Renal stone formation in space

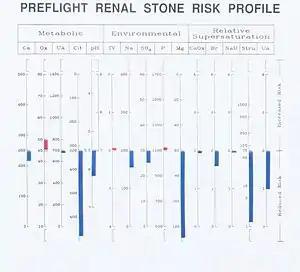
Figure 4-2a. Representative preflight renal stone risk profile determined in a single crew member before a short-duration flight (i.e., Space Shuttle). BLUE bars represent decreased risk, RED bars represent increased risk.

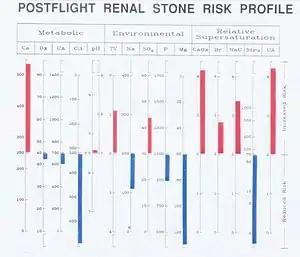
Figure 4-2b. Representative postflight renal stone risk profile determined in the same crewmember immediately following a short-duration flight (i.e., Space Shuttle). Blue bars represent decreased risk, red bars represent increased risk.

Investigations of environmental and biochemical renal stone formation risk factors on short and long duration Shuttle missions showed that an increased risk of calcium oxalate and uric acid stone formation was evident immediately post-flight. Nutrition, urinary pH and volume output were found to be the largest contributing factors for these formations. During longer Shuttle missions, the risk for stone formation rapidly increases throughout the mission and persists after landing.